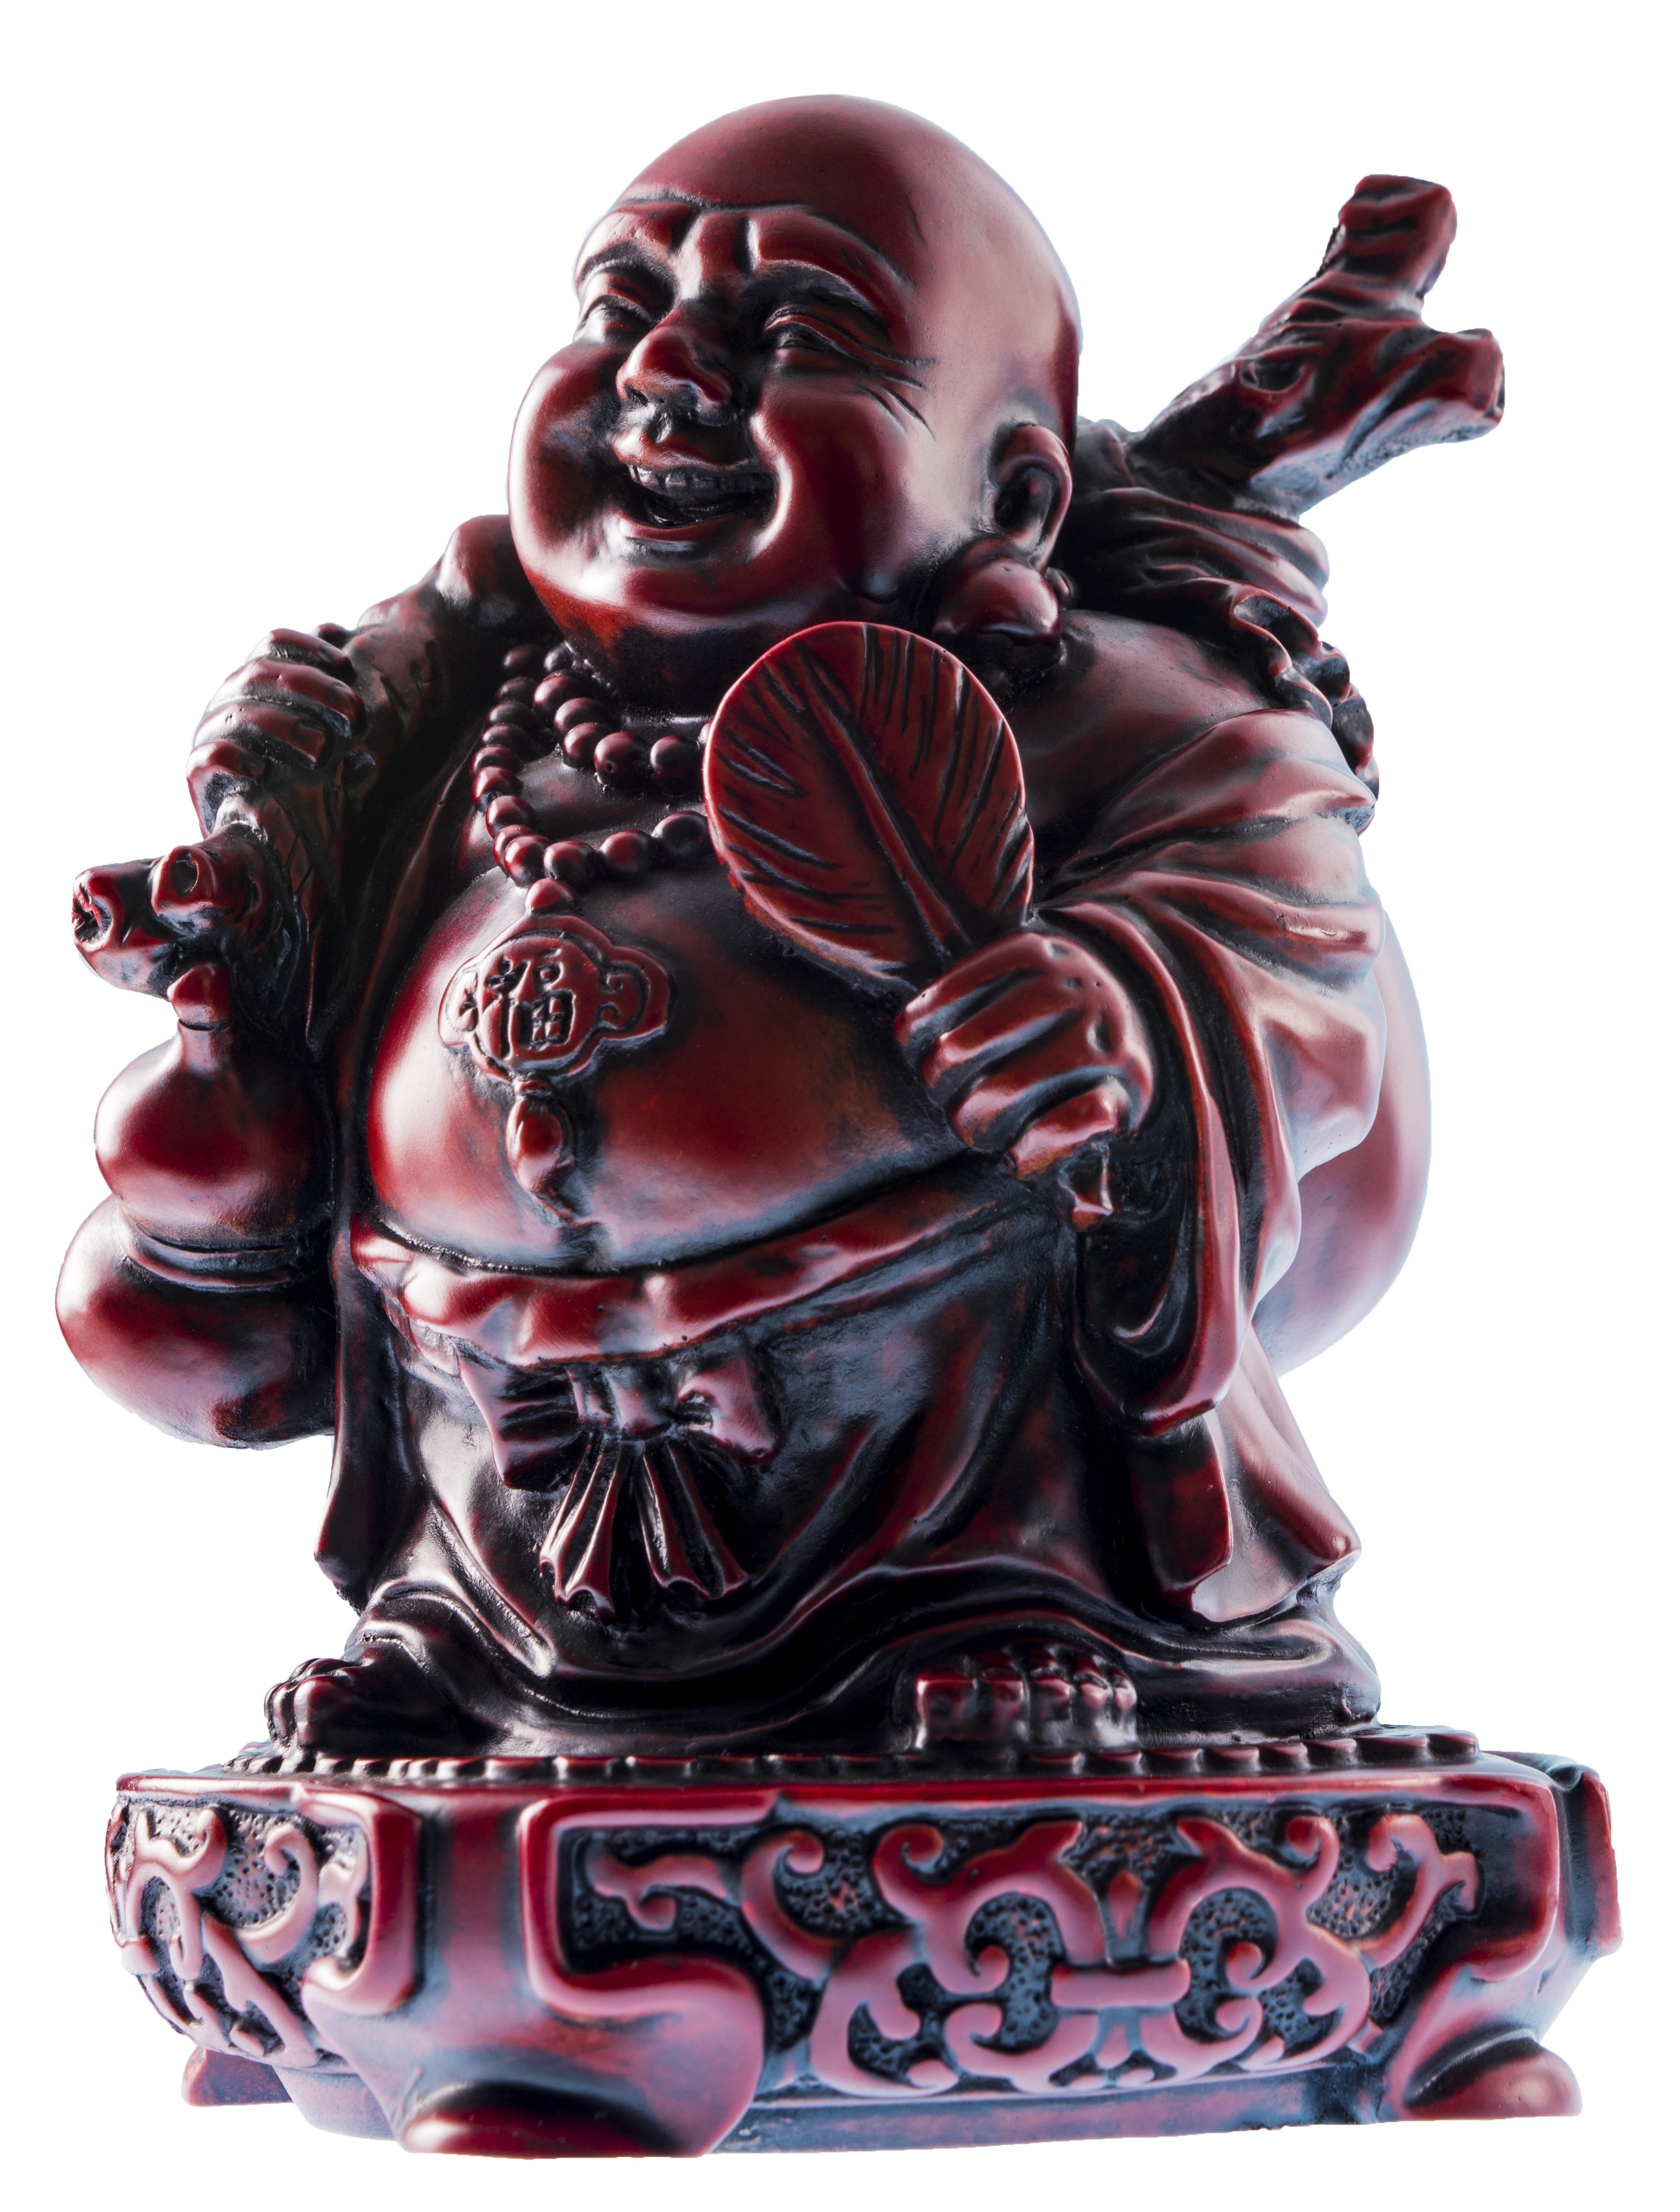
monument, asian, statue, chinese, peace, buddhist, buddhism, religion, ancient, toy, zen, spiritual, face, sculpture, religious, art, temple, figurine, buddha, culture, oriental, god, east